Helicopter

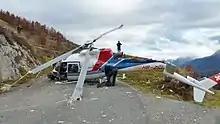
A Eurocopter AS350, destroyed after its main rotor struck the side of a mountain while at low altitude

Heinrich Focke at Focke-Wulf had purchased a license from Cierva Autogiro Company, which according to Frank Kingston Smith Sr., included "the fully controllable cyclic/collective pitch hub system". In return, Cierva Autogiro received a cross-license to build the Focke-Achgelis helicopters. Focke designed the world's first practical helicopter, the transverse twin-rotor Focke-Wulf Fw 61, which first flew in June 1936. It was demonstrated by Hanna Reitsch in February 1938 inside the Deutschlandhalle in Berlin. The Fw 61 set a number of FAI records from 1937 to 1939, including: maximum altitude of , maximum distance of , and maximum speed of . Autogiro development was now being bypassed by a focus on helicopters.